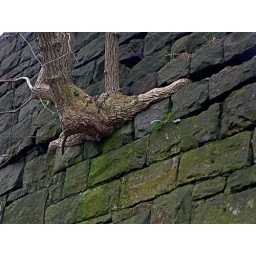
This well established tree was amazingly held in place by its roots on this sheer wall